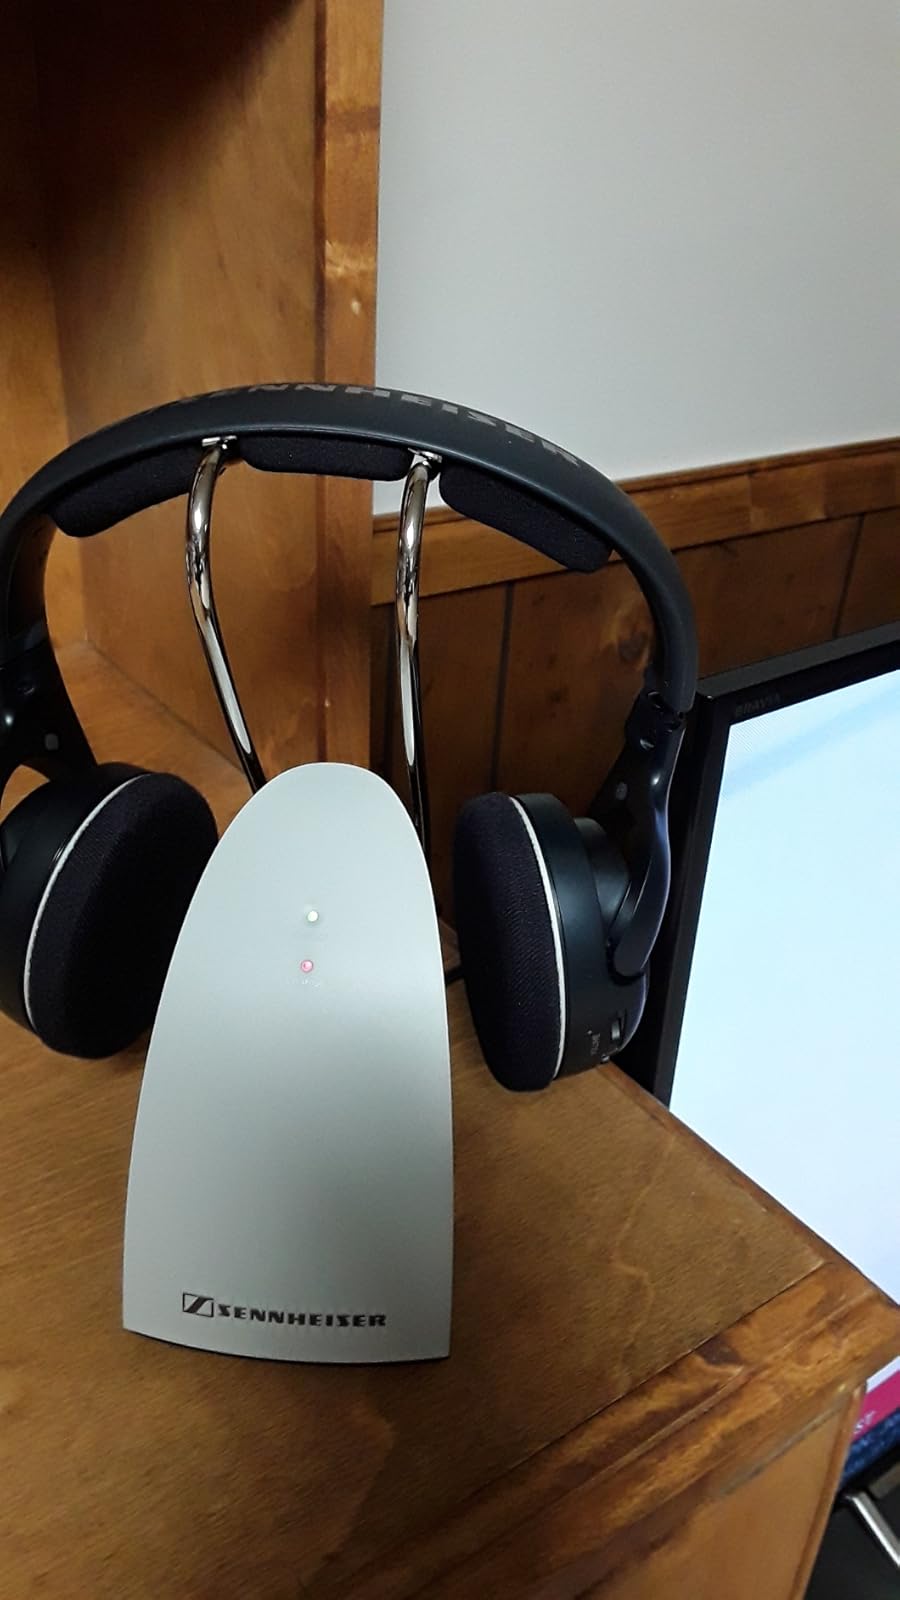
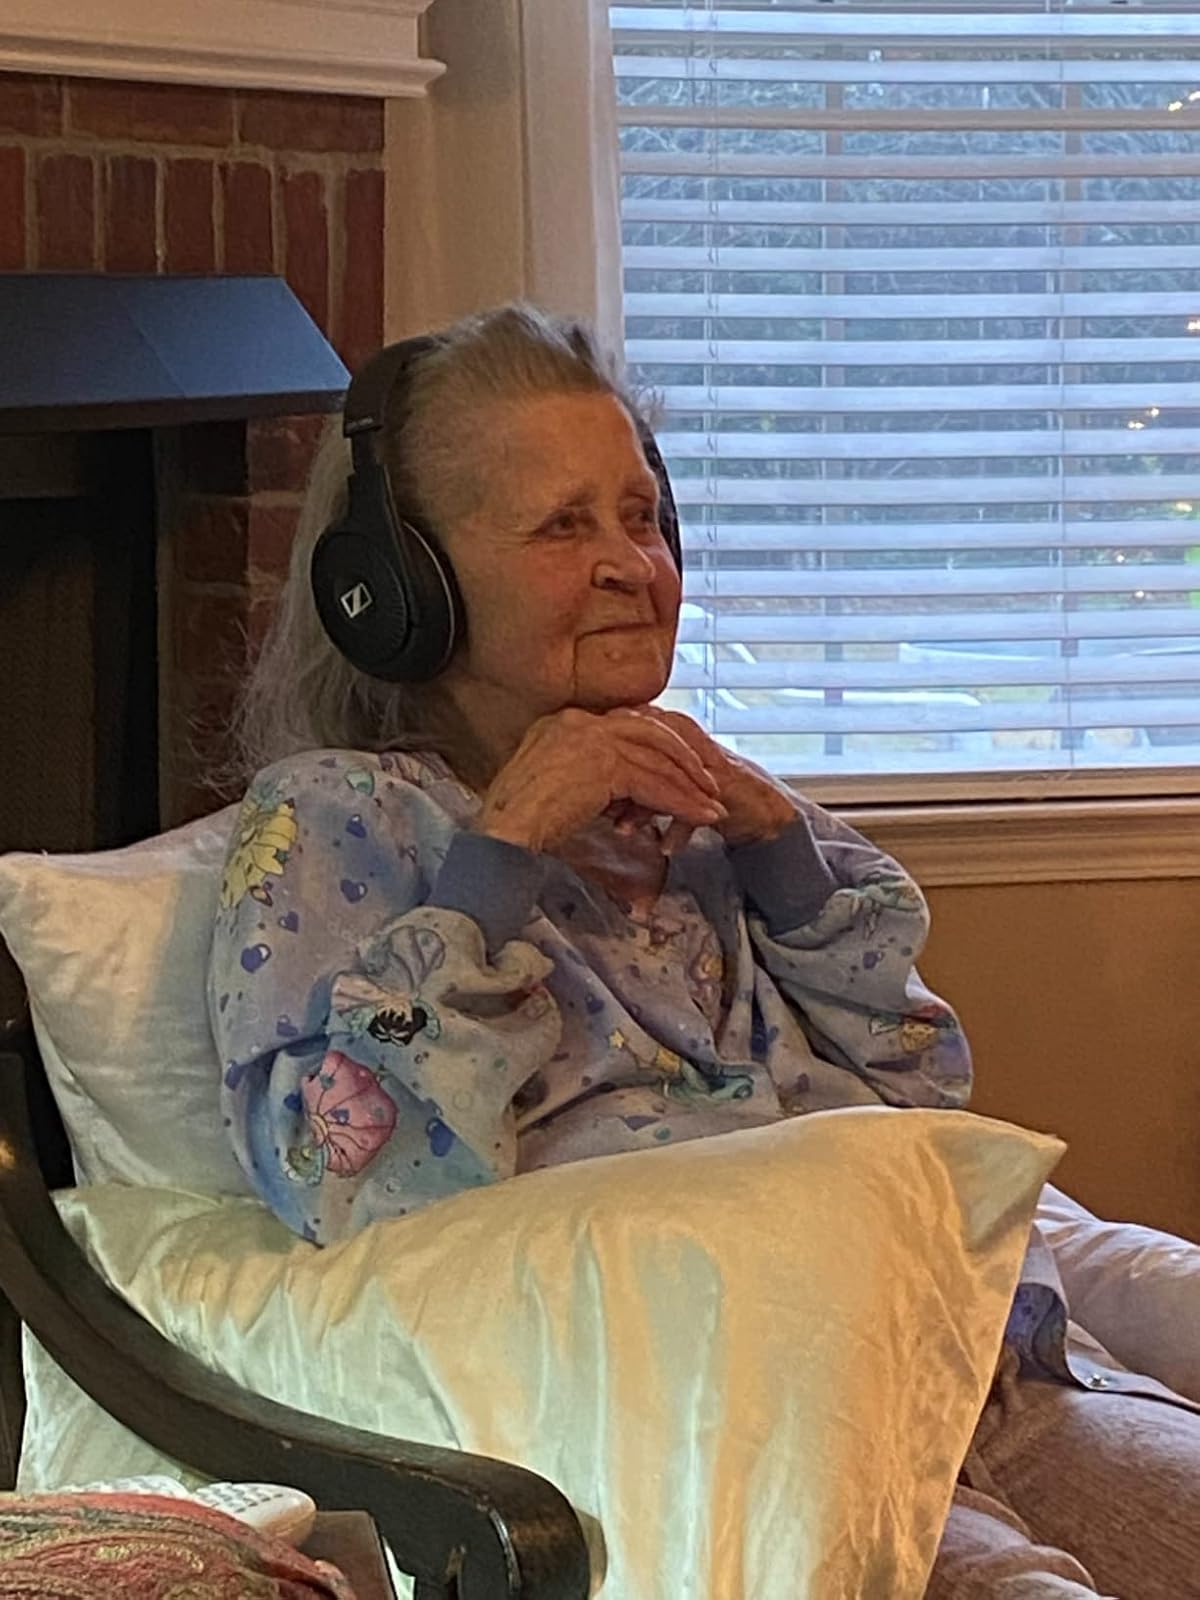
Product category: headphones
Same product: yes